Kesko

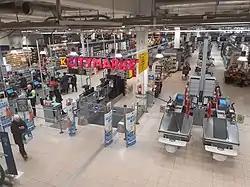
K-Citymarket store of the Viiri shopping centre in Klaukkala, Finland

Formerly Kesko called these four size-grades of their shops K (small), KK (middle-sized), KKK (large), and KKKK (largest), and the chain names were K Extra, K Lähikauppa (= "local shop"), KK Market, KKK Supermarket and KKKK Citymarket; but this naming system has been changed.